A Quiet Place

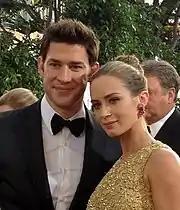
John Krasinski ("left") and Emily Blunt ("right"), who play the lead roles in the film

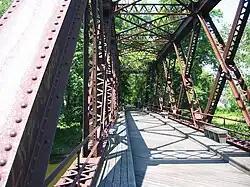
The Springtown Truss Bridge on the Wallkill Valley Rail Trail, used as a location in the film

Scott Beck and Bryan Woods began writing "A Quiet Place" in January 2016 based on a concept they conceived in college. When they first spoke with Platinum Dunes about the project, the two said they wanted Blunt for the role of the mother. Platinum Dunes' Michael Bay had a first-look deal with Paramount Pictures and showed their script to the studio. During the writing stage, Beck and Woods spoke to a Paramount executive, who suggested that the film could be a crossover with the "Cloverfield" franchise. When they took their final script to Paramount, the studio embraced it as a distinct, stand-alone story. Paramount bought the script from the duo. Platinum Dunes producers Andrew Form and Brad Fuller sent the script to Krasinski to play the role of the father, which he read in July. The concept of parents protecting their children appealed to him, especially as his second child with Blunt had recently been born. Beck and Woods also cited Bong Joon-ho's "The Host" (2006) as a significant influence on their screenplay for the film.